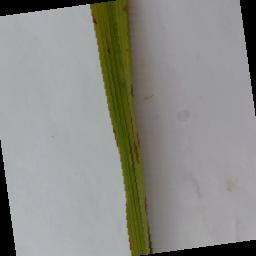
Label: Rice___Leaf_Blast